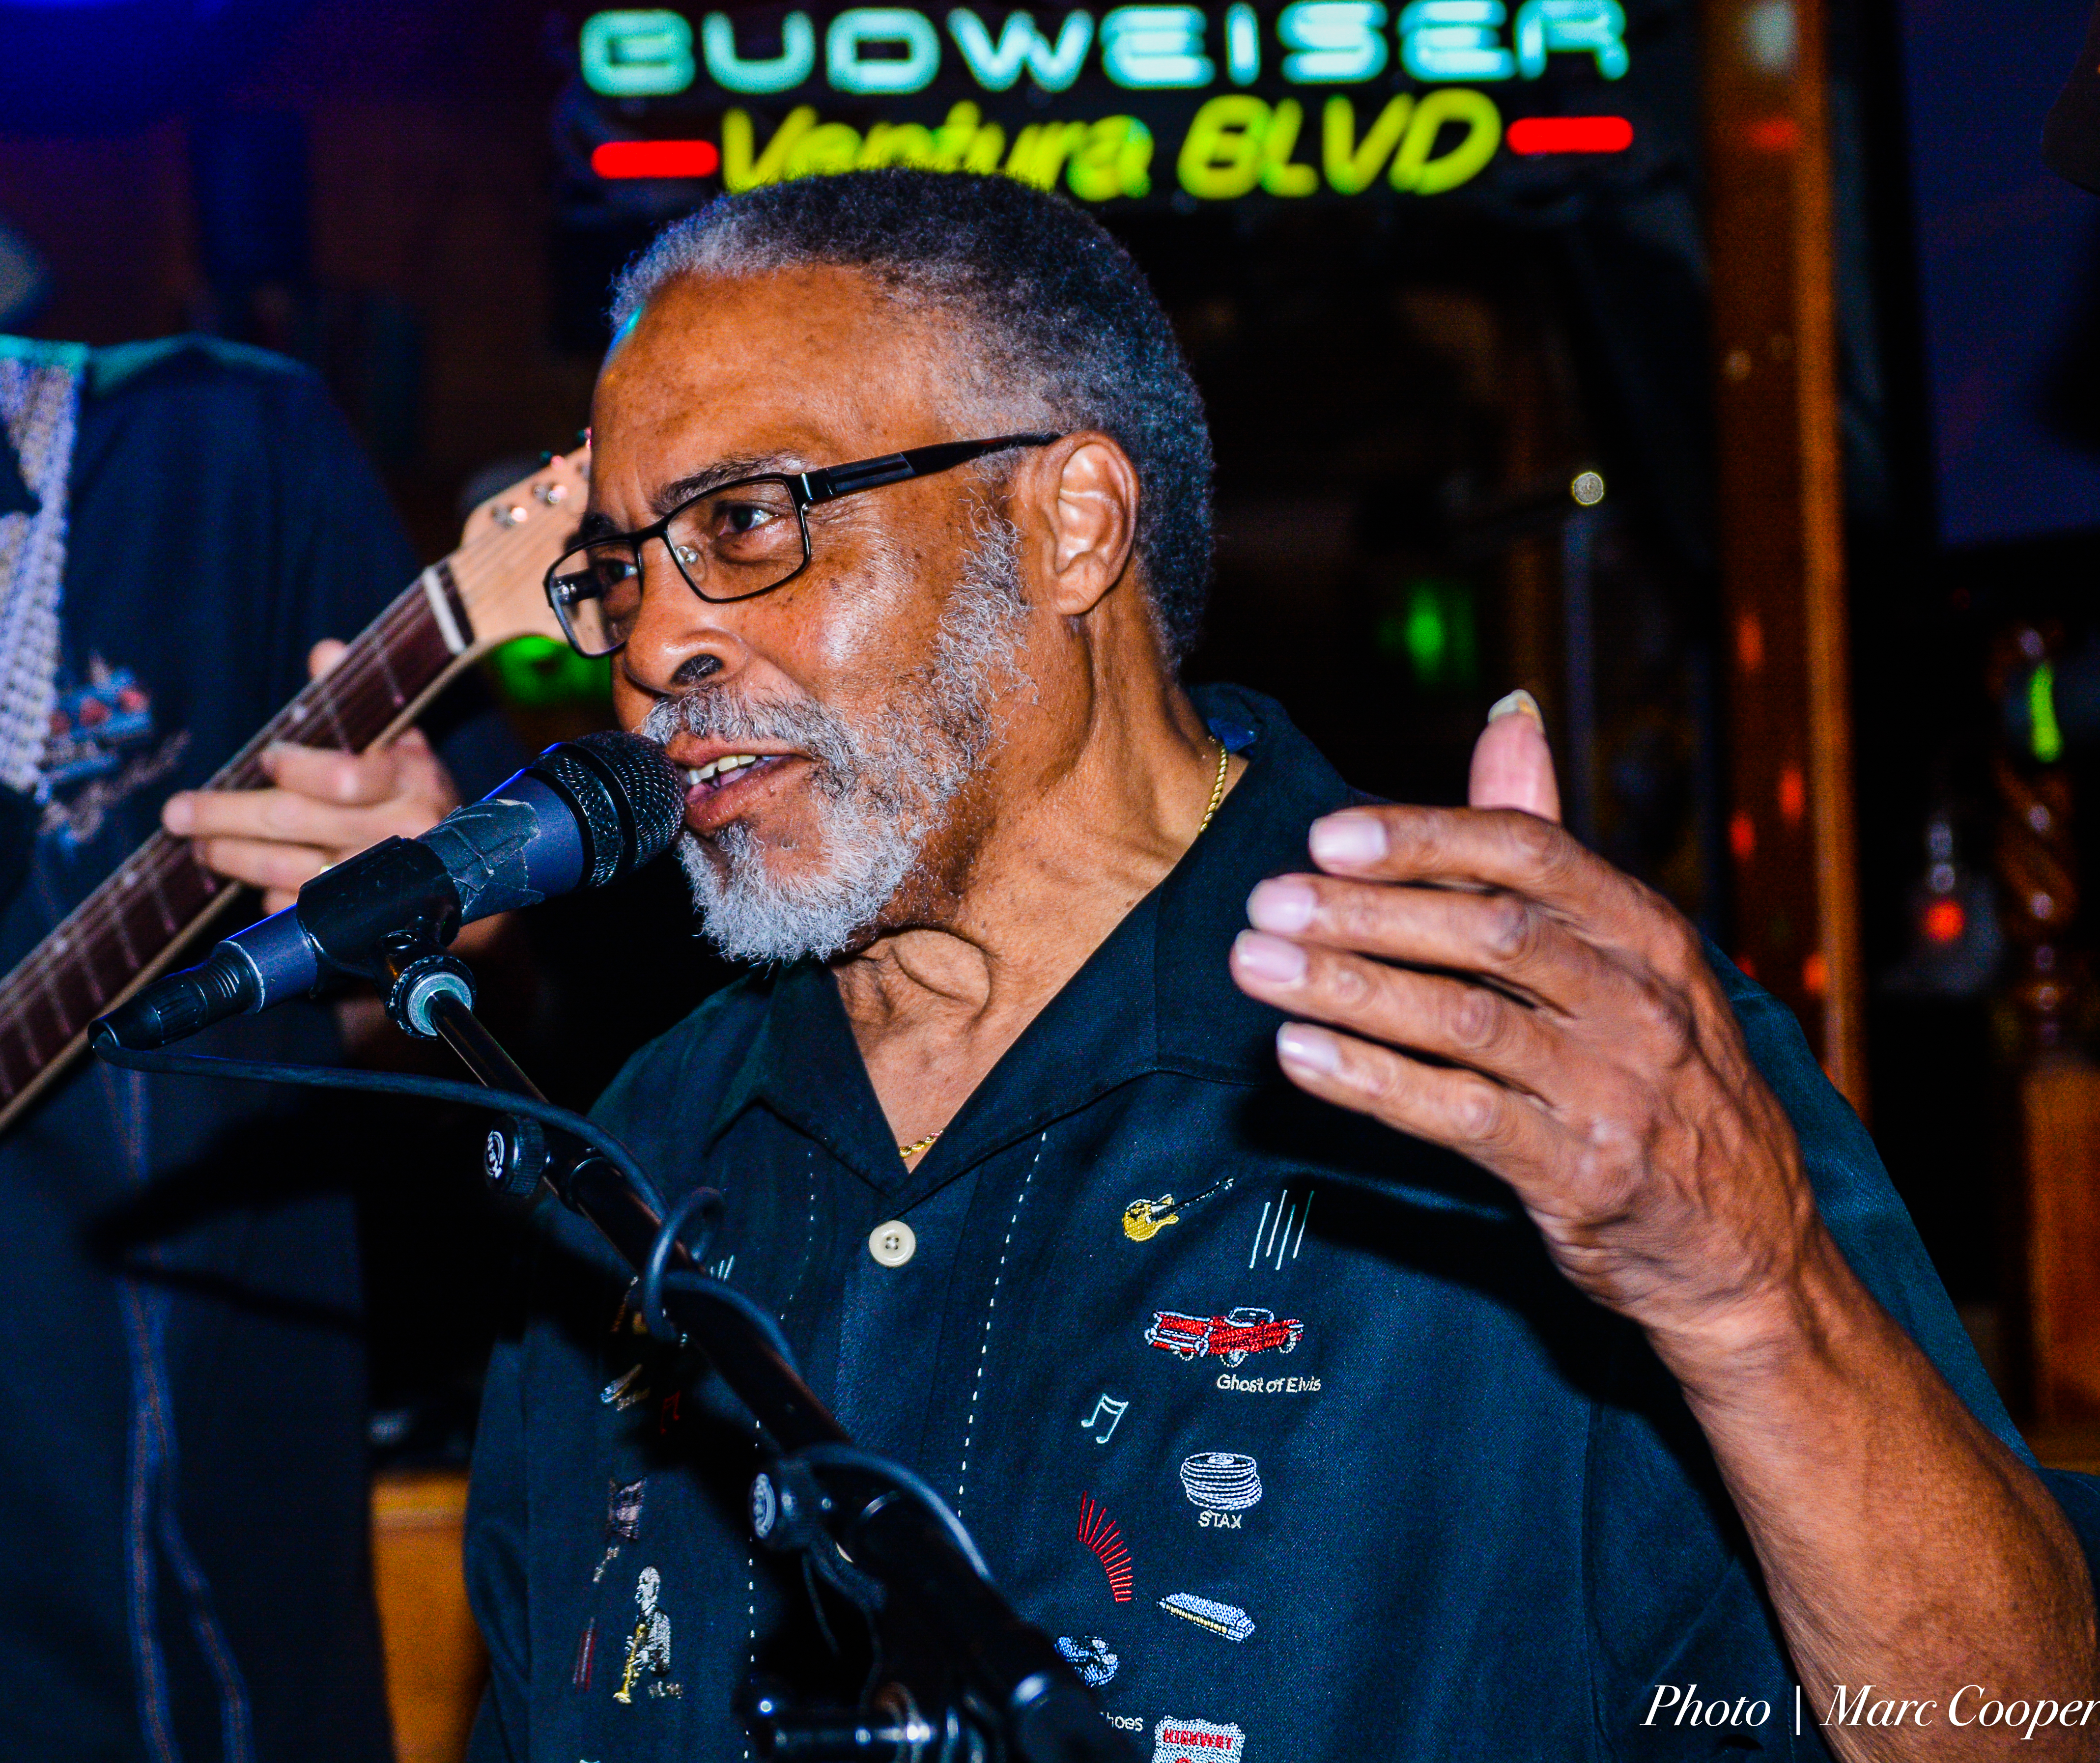
person, music, night, musician, hdr, blues, performance, singing, cadillac, mauisugarmillsaloon, zack, monday, partycadillac, nicknixon